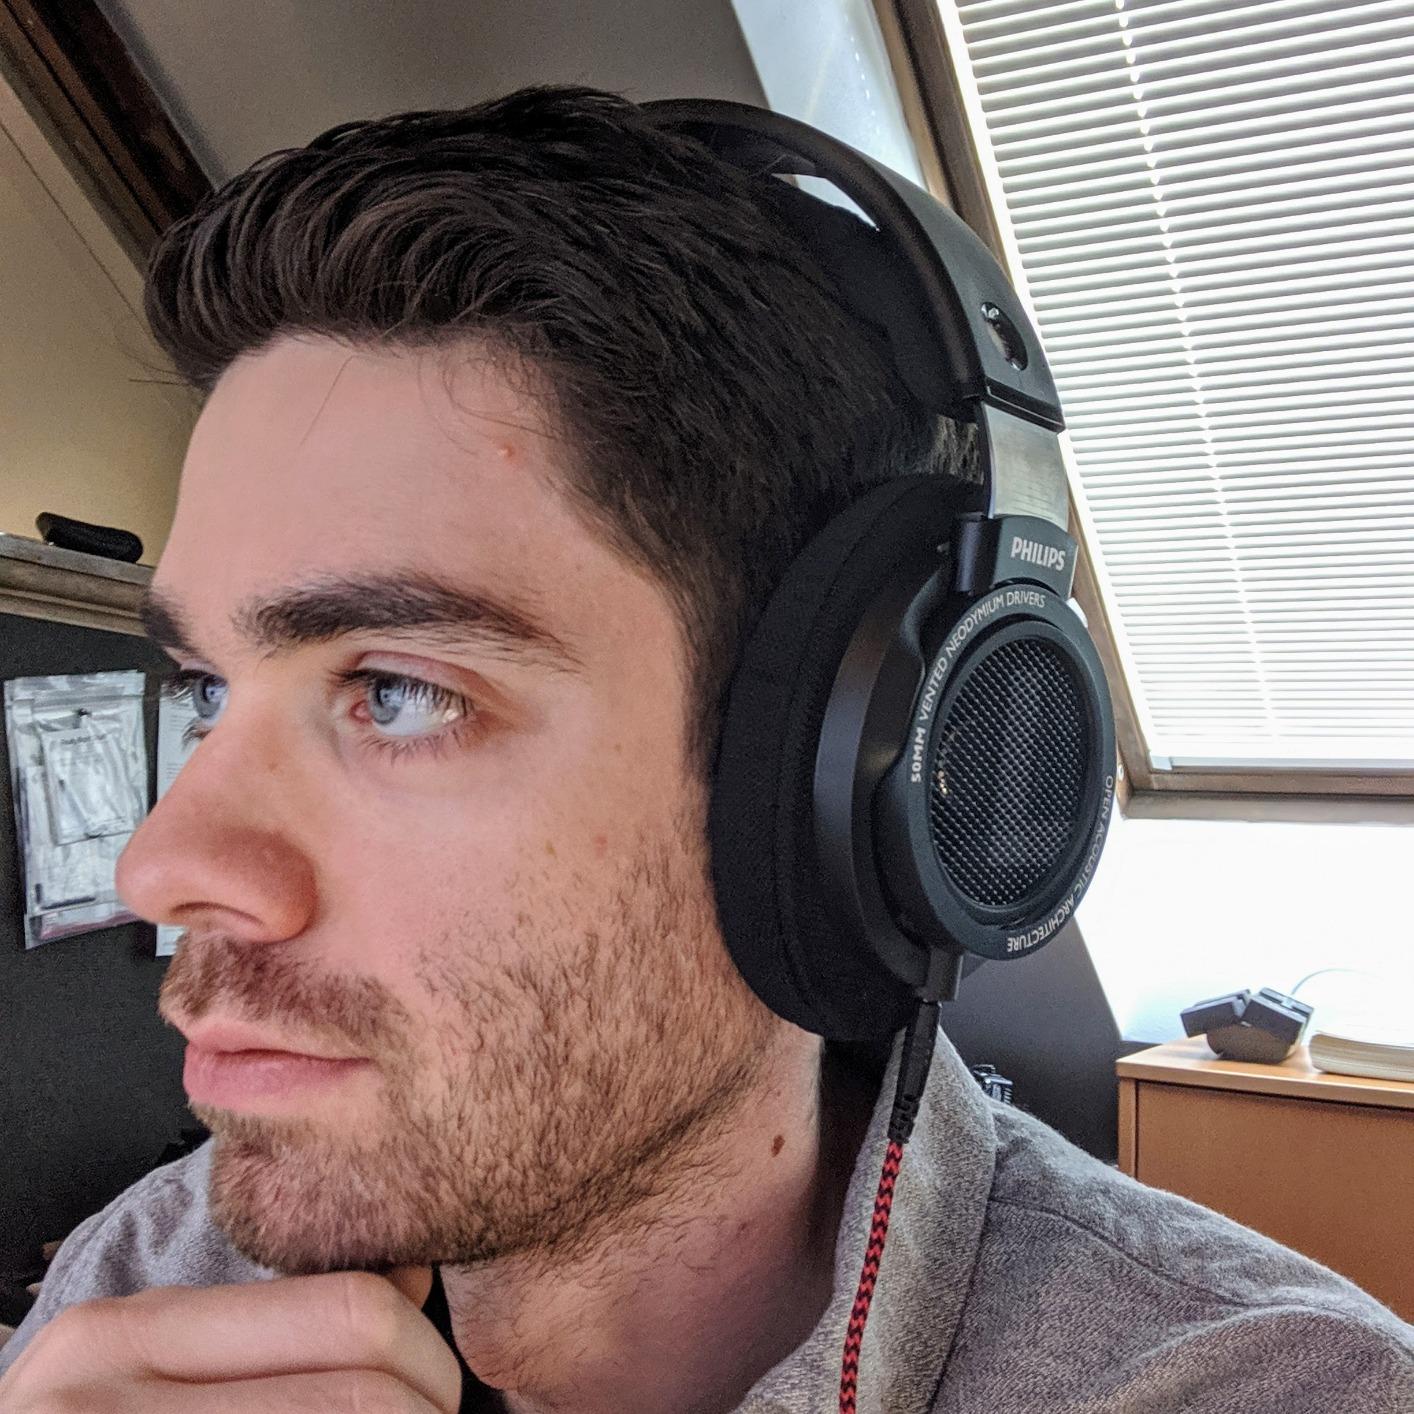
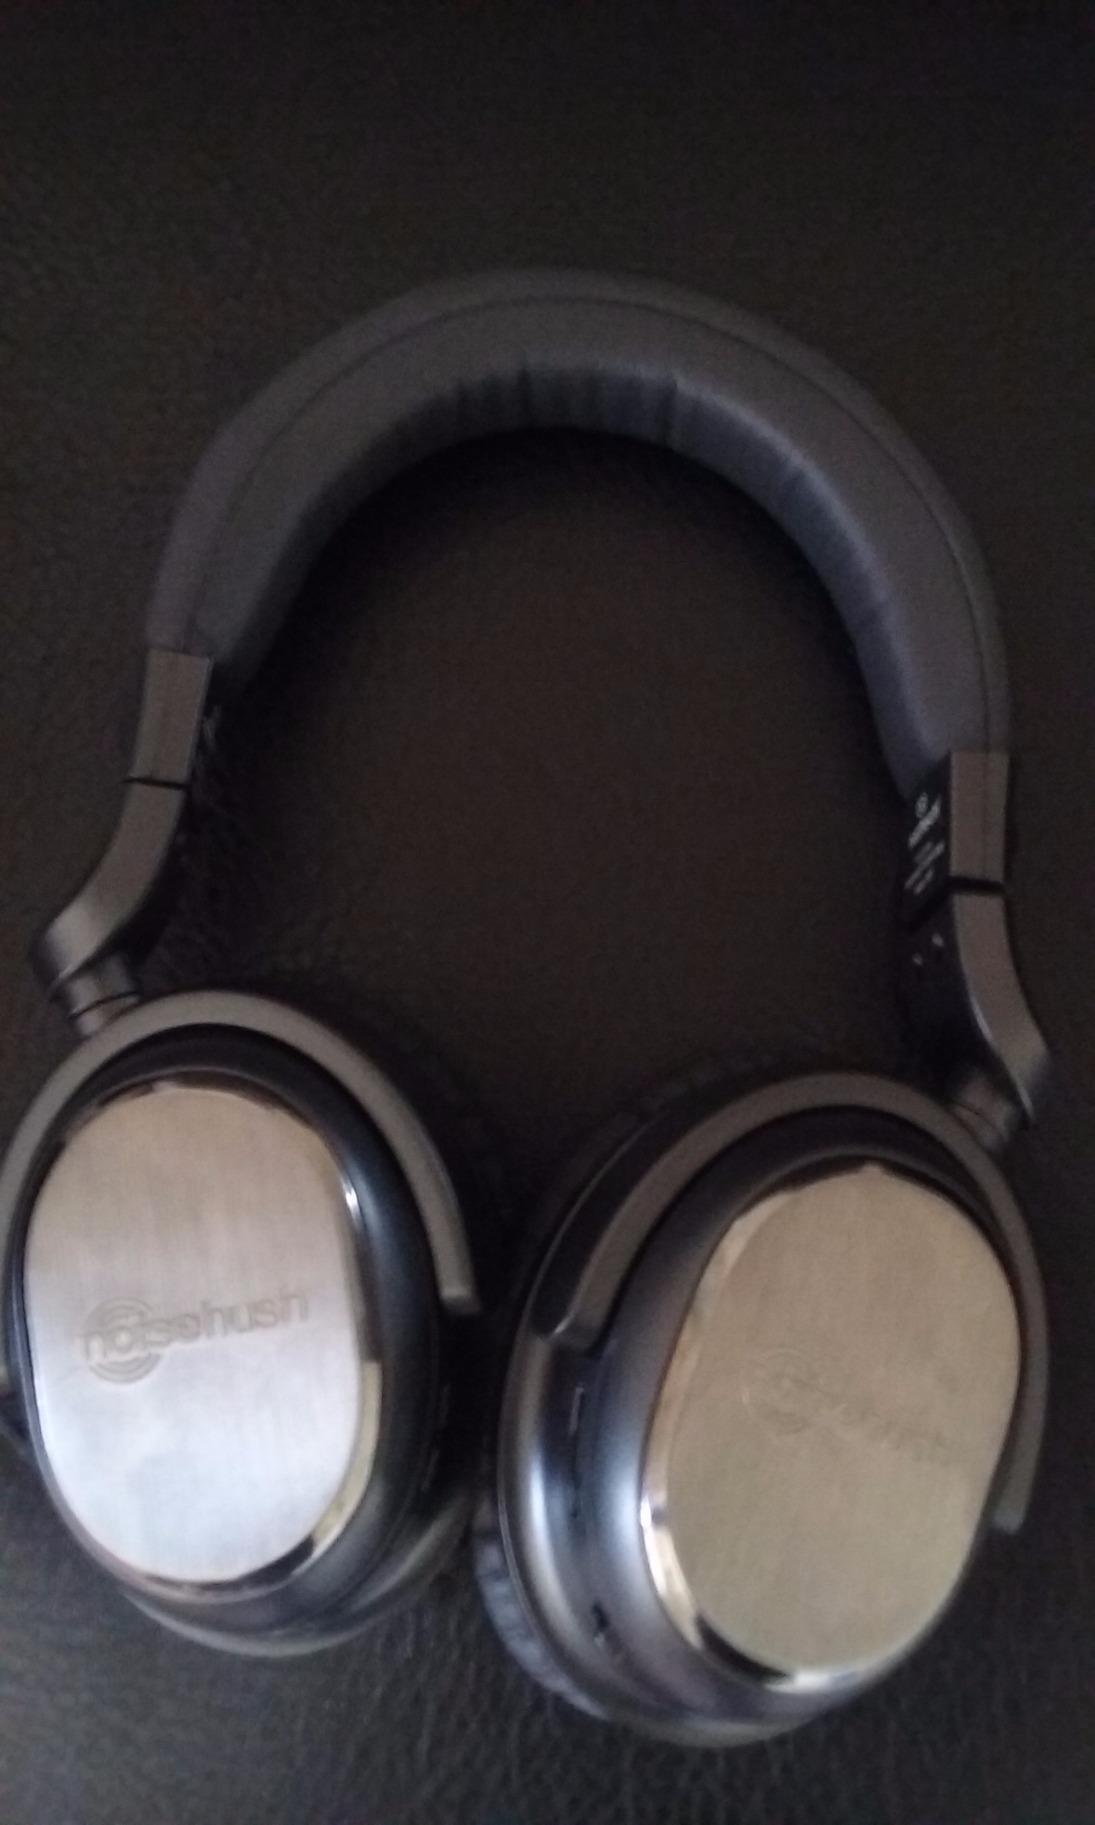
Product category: headphones
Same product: no